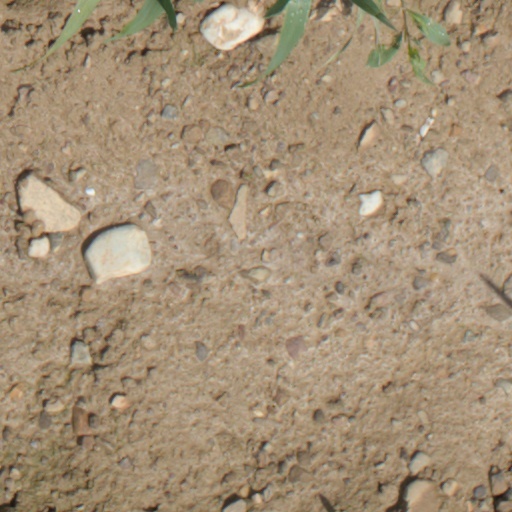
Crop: wheat